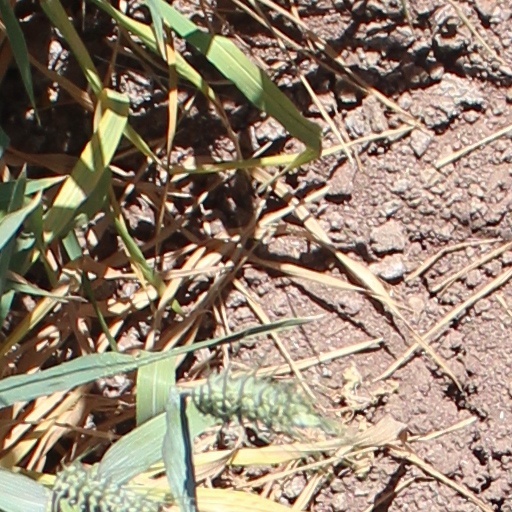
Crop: wheat